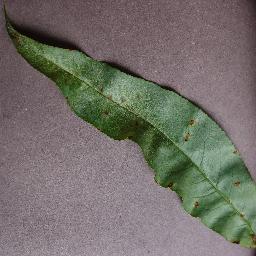
Label: Peach___Bacterial_spot